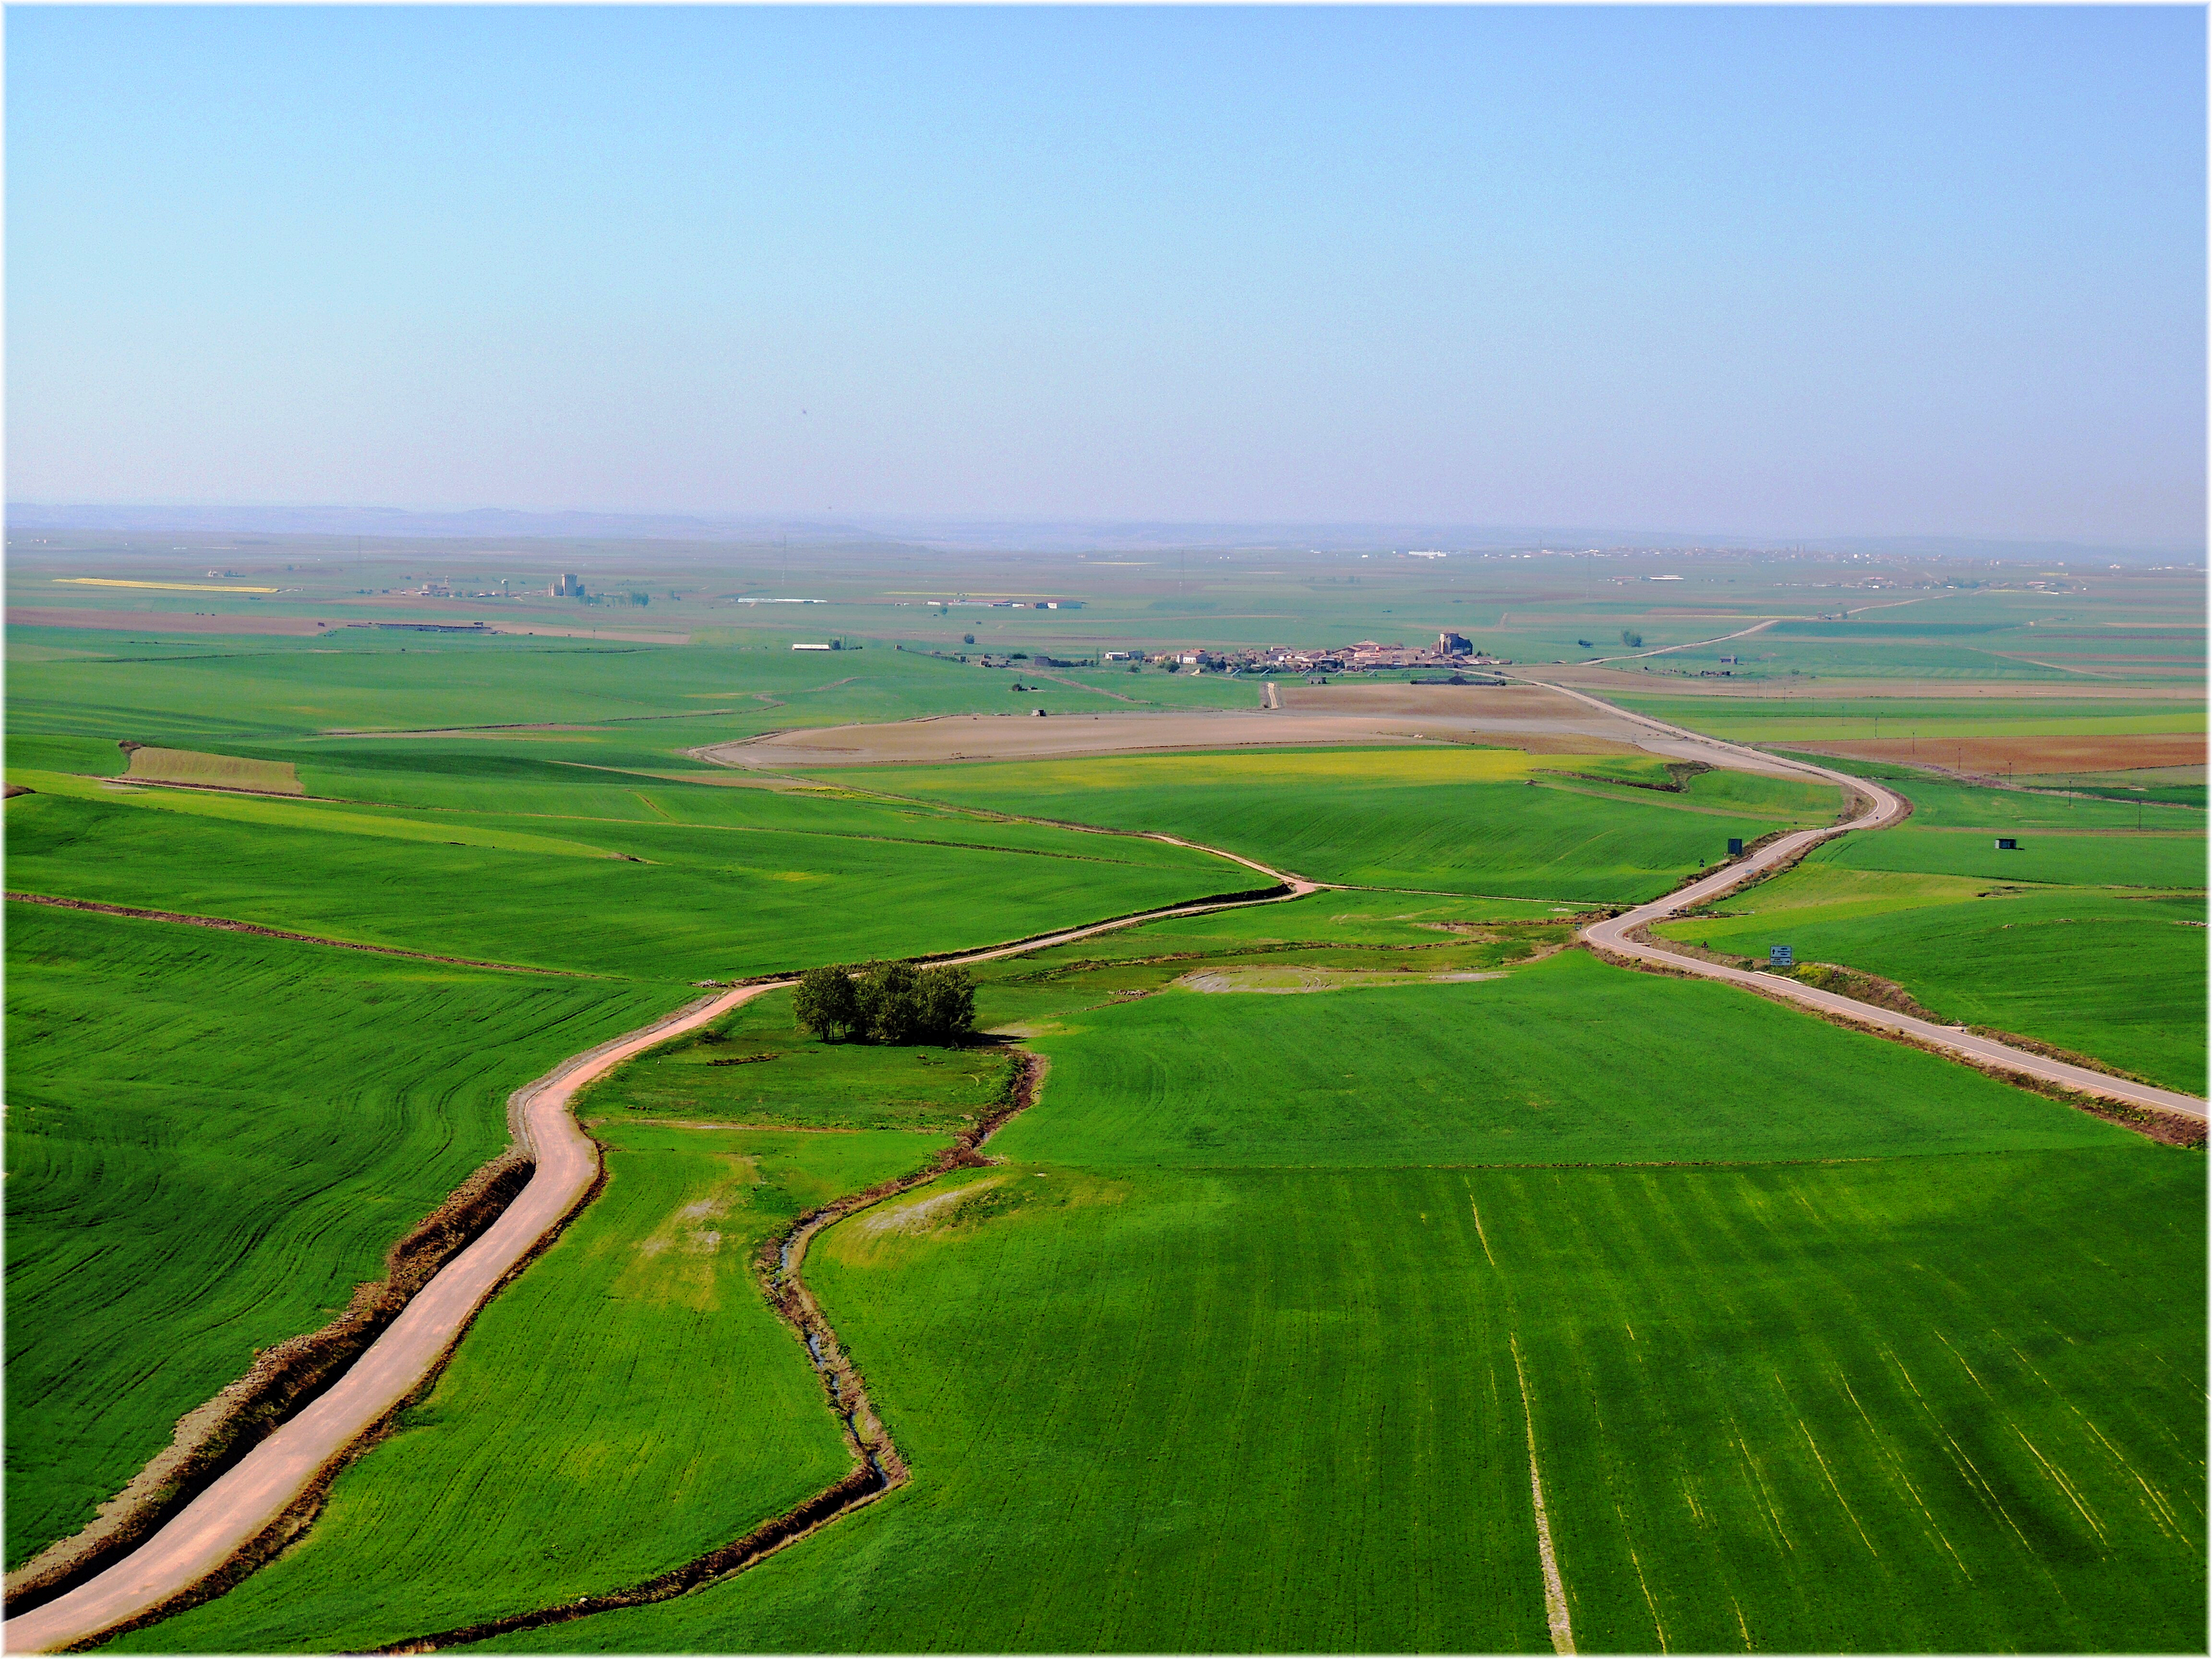
landscape, grass, horizon, marsh, structure, field, farm, lawn, meadow, prairie, hill, crop, pasture, agriculture, stadium, plain, golf course, polder, grassland, plateau, race track, steppe, rural area, bird's eye view, paddy field, aerial photography, sport venue